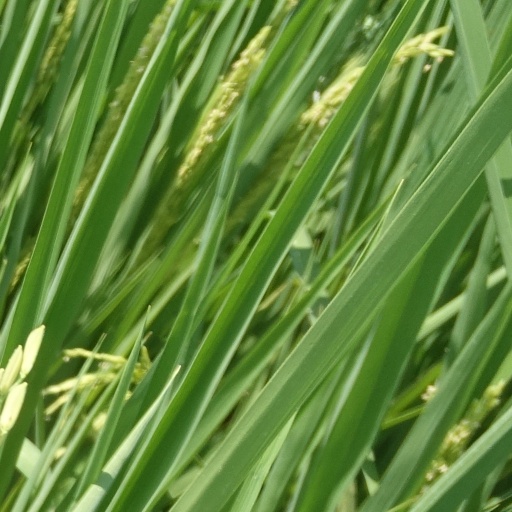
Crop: rice